Rugby World Cup 2015 (video game)

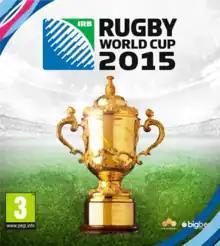
Cover art featuring the Webb Ellis Cup

Rugby World Cup 2015 is a rugby union video game developed by HB Studios.